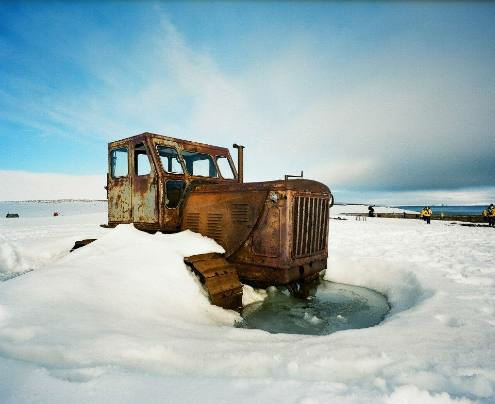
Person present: No